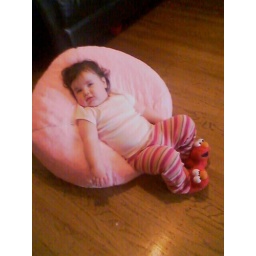
Oh Golly Miss Molly Olly lounging in her pink bean bag chair